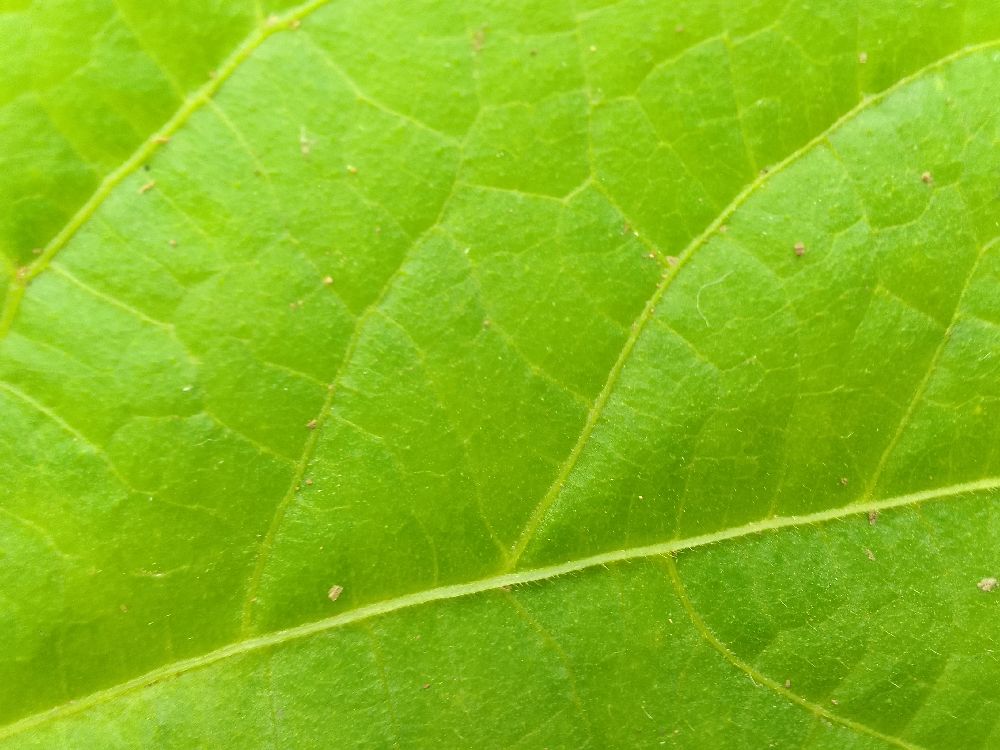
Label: healthy